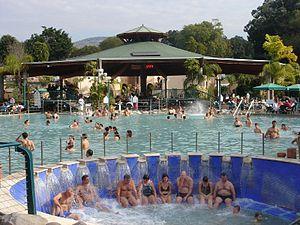
Hamat Gader est un site de la vallée du Yarmouk, près du lac de Tibériade en Israël connu pour ses sources chaudes depuis l'antiquité classique.